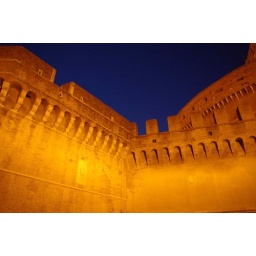
Warm light illuminates details of wall and structure against deep blue sky